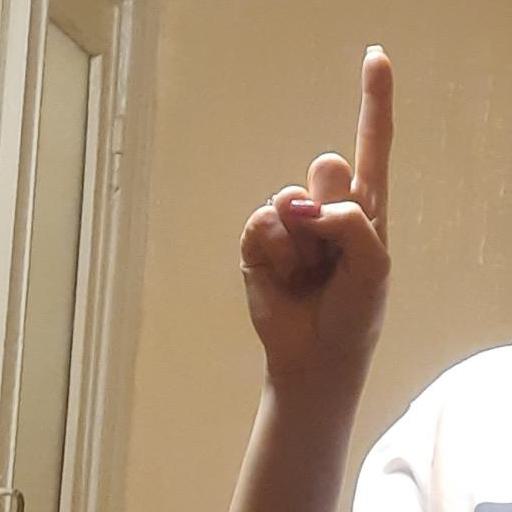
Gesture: one